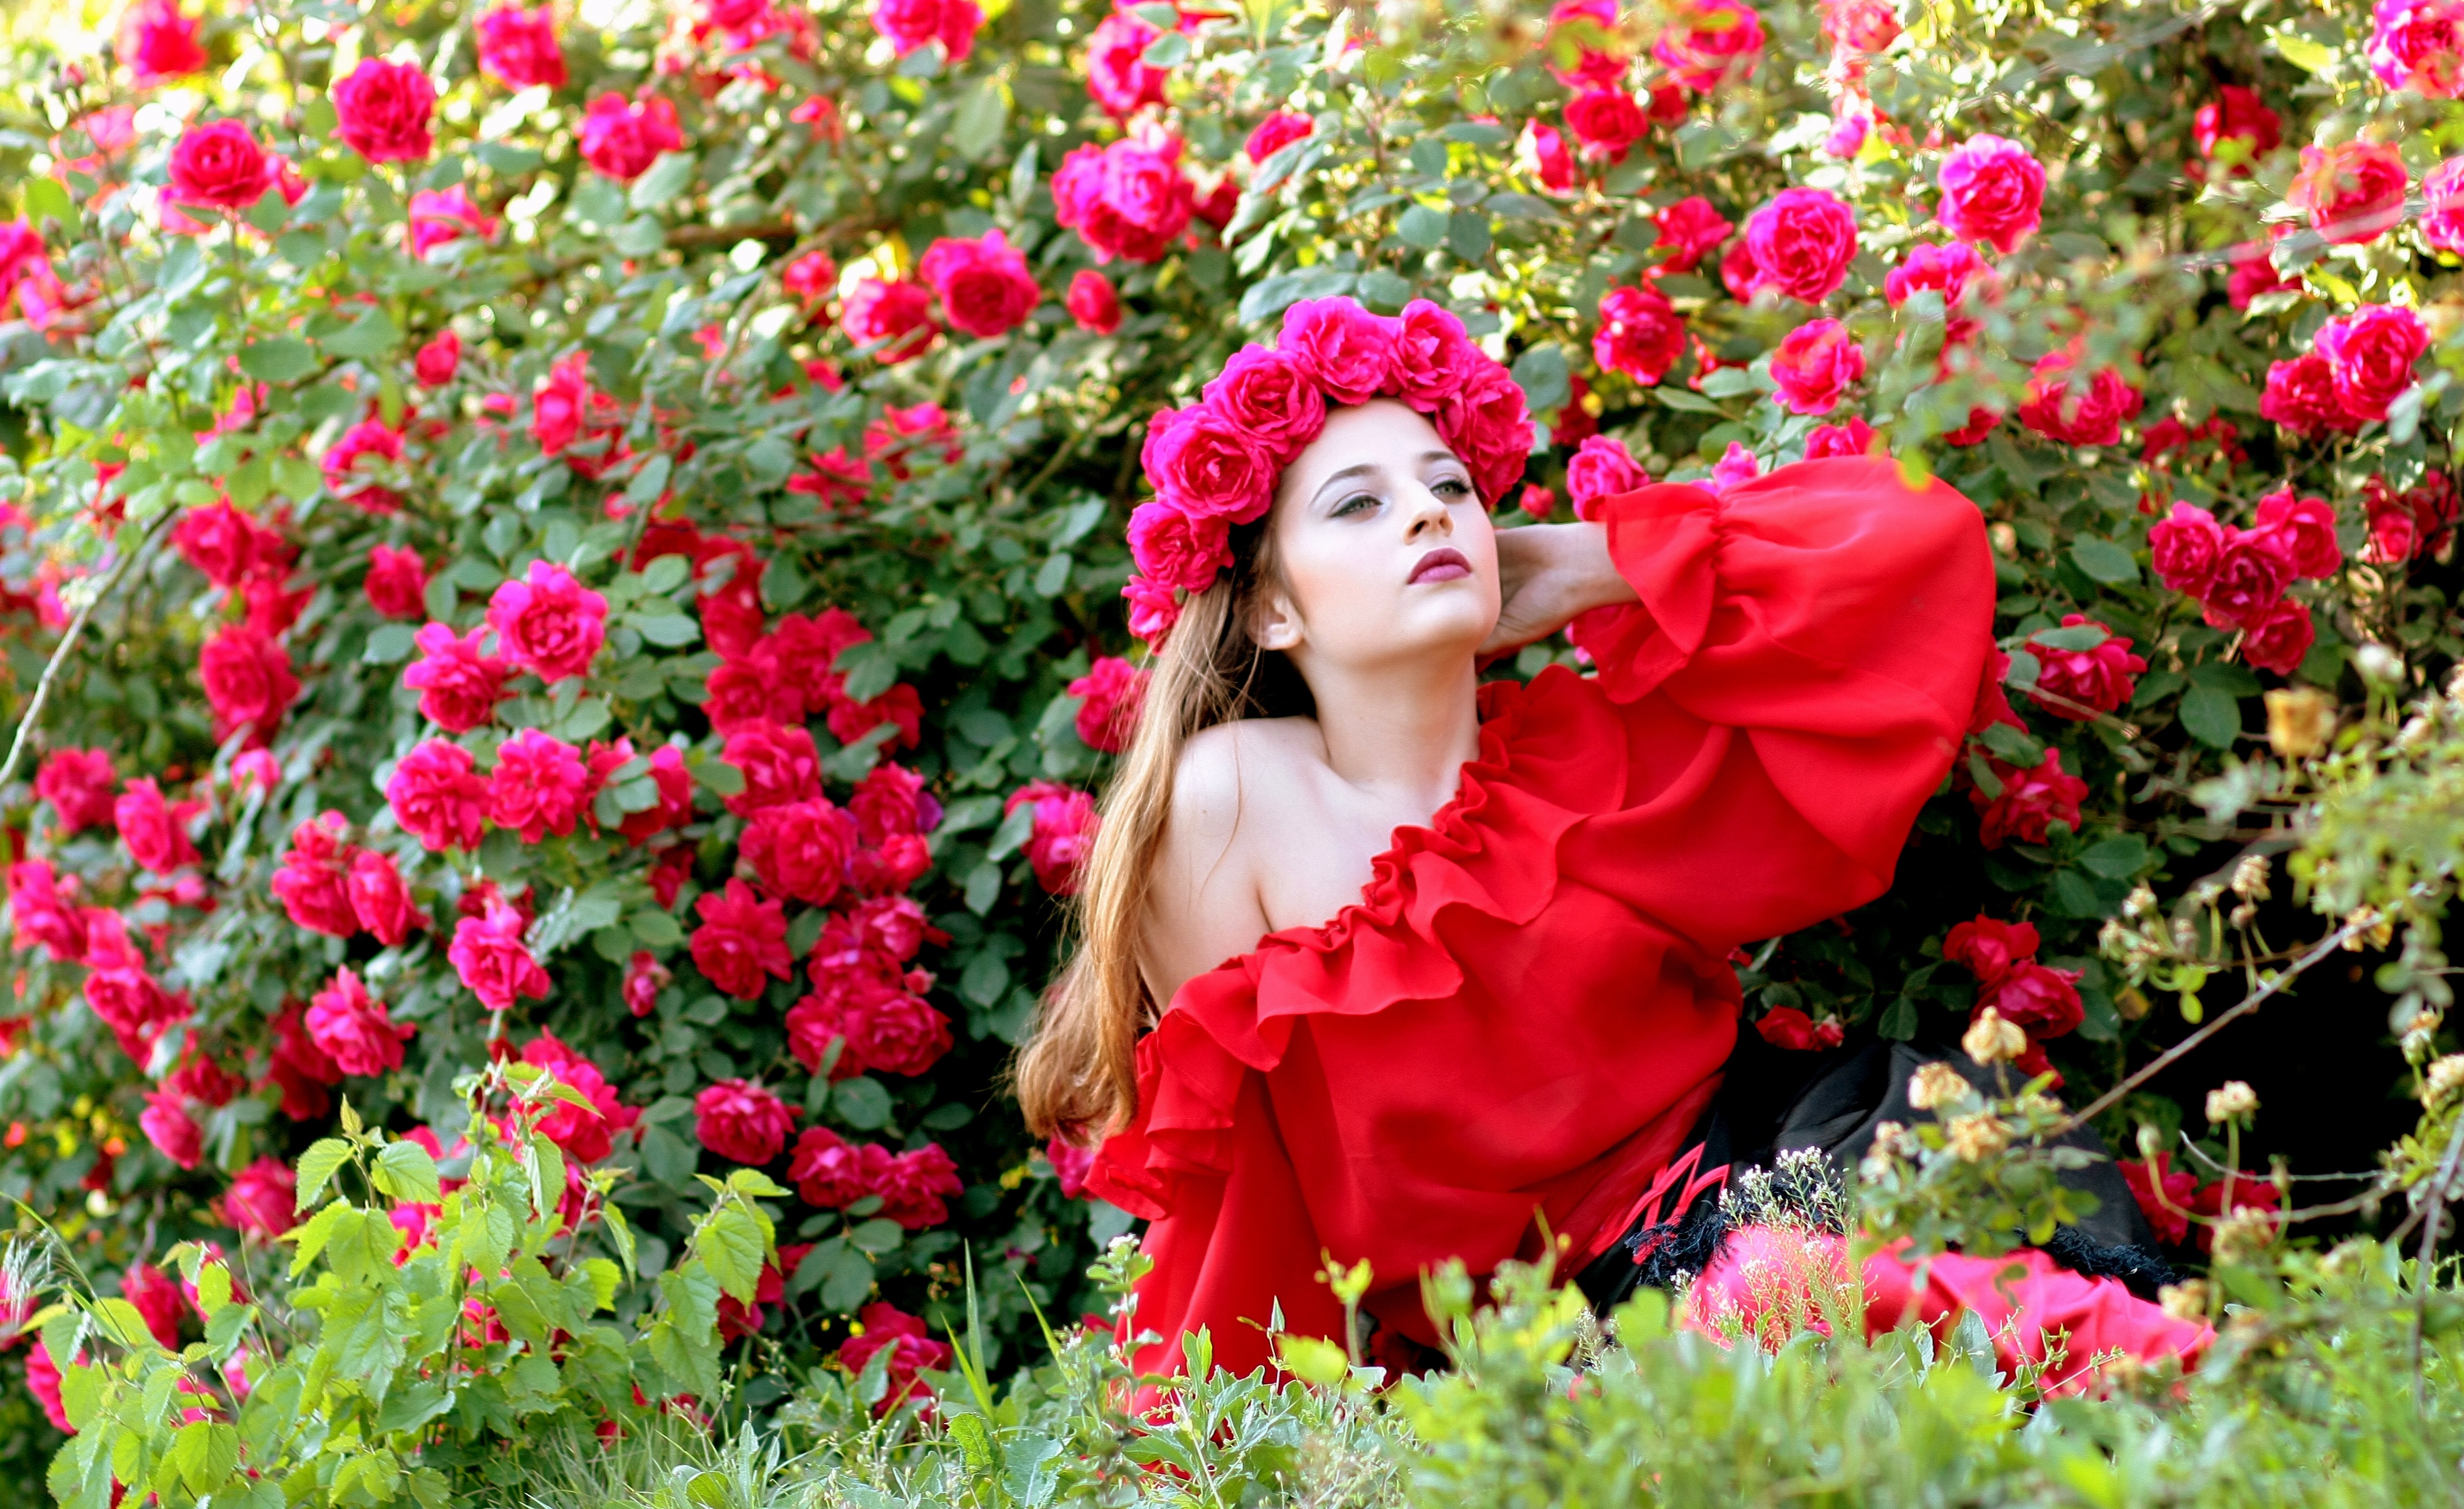
blossom, plant, girl, lawn, meadow, flower, petal, rose, red, autumn, garden, flora, wreath, flowers, roses, shrub, beauty, floristry, flowering plant, garden roses, rose family, flower bouquet, annual plant, land plant